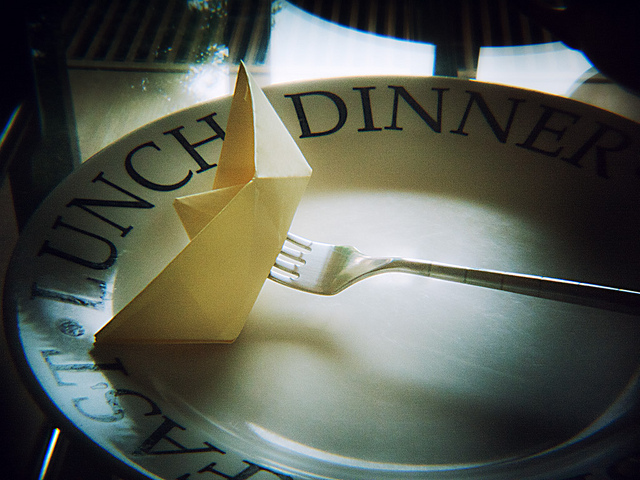
An origami boat resting on a fork and plate

Fork on the plate with a paper origami boat on the tip of it